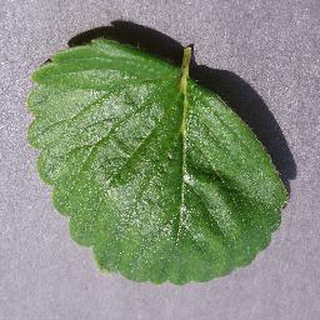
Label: healthy_strawberry